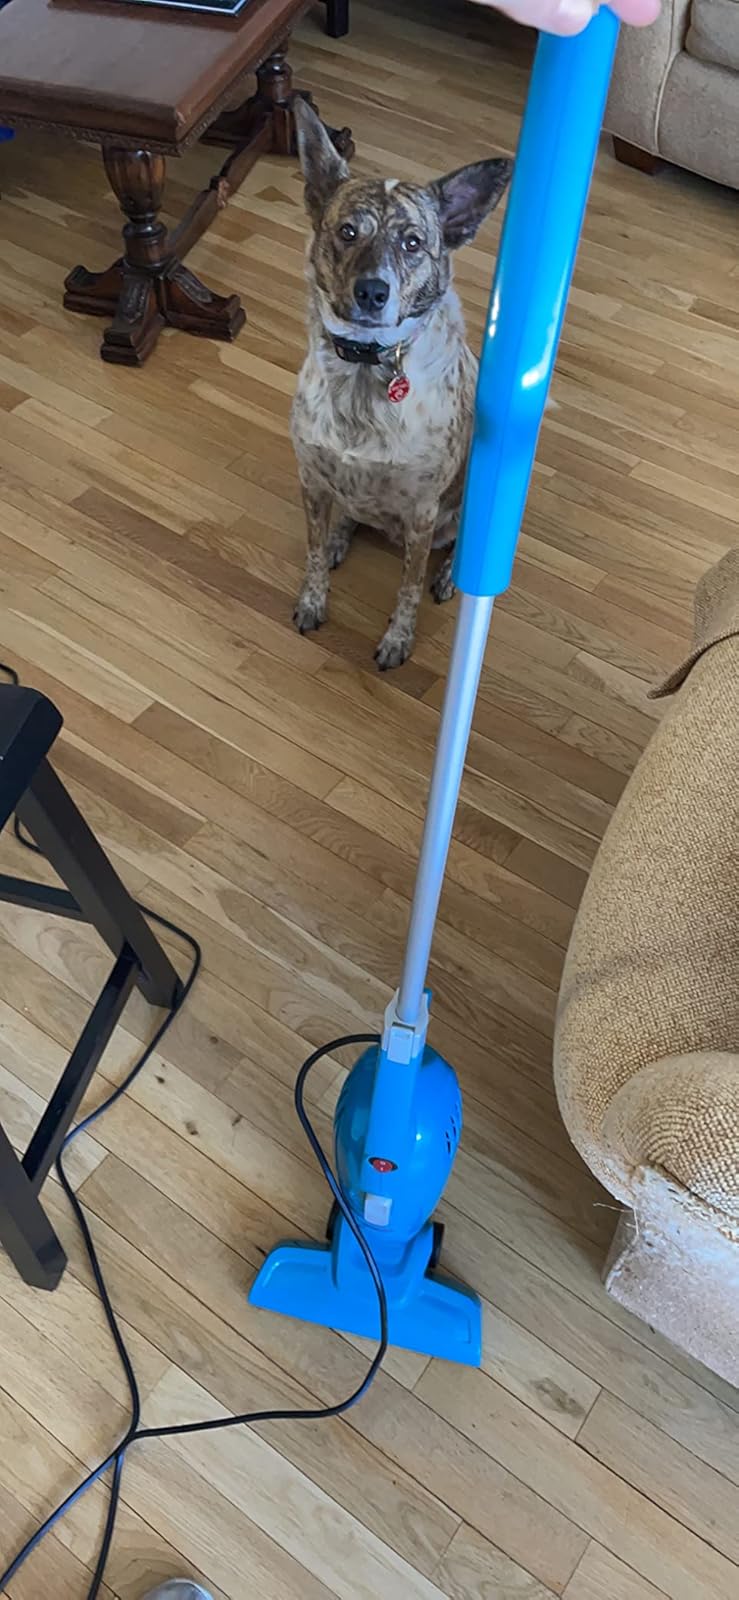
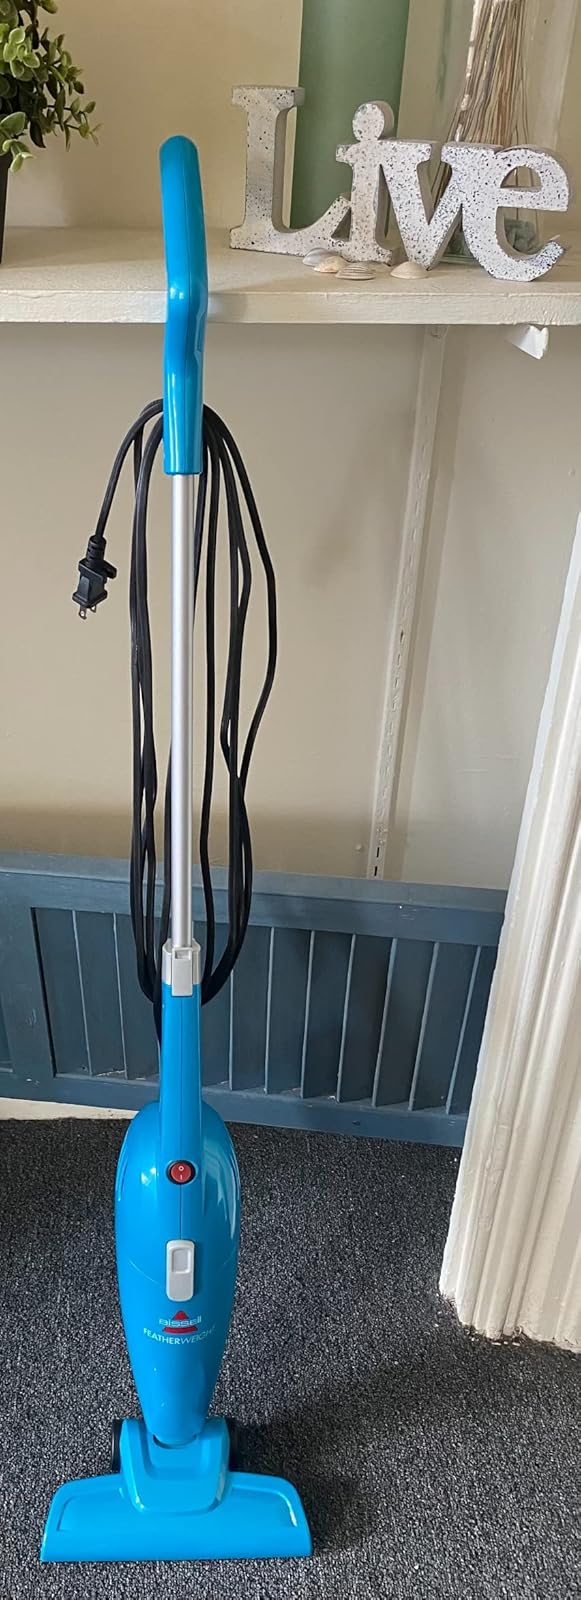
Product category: items_vacuum
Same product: yes